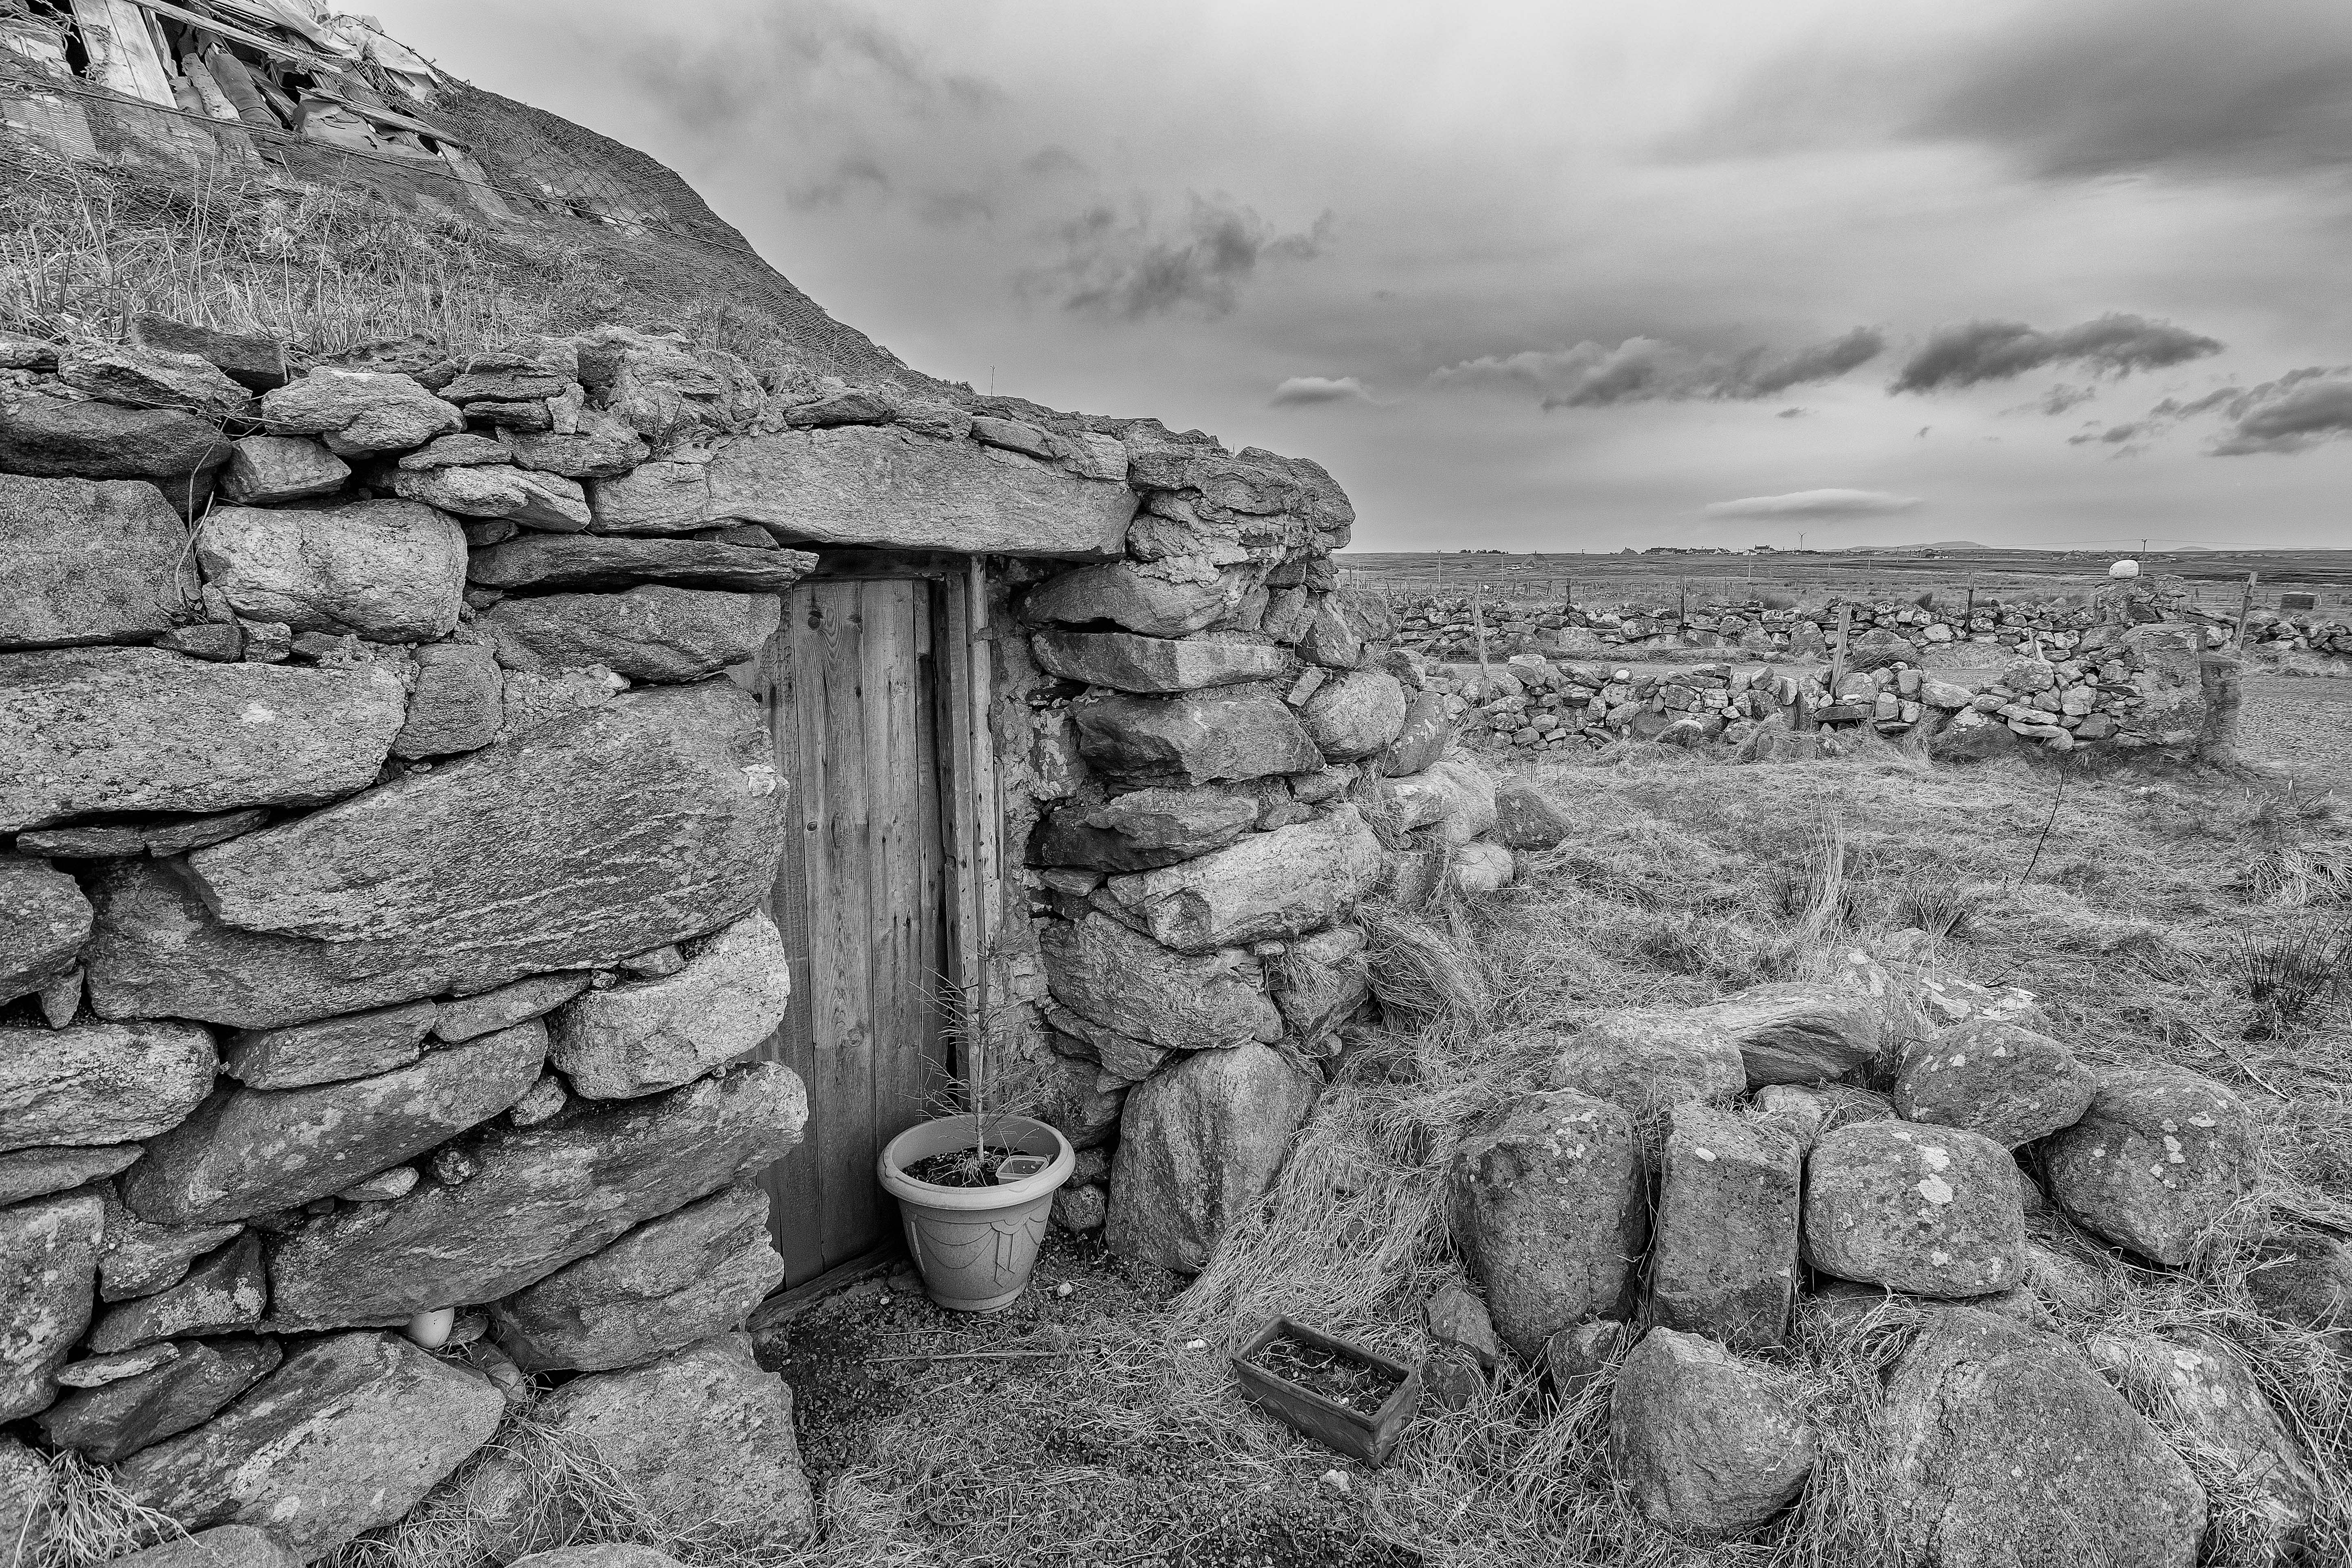
landscape, rock, mountain, black and white, wall, rural, monochrome, material, blackandwhite, structures, geology, temple, buildings, ruins, history, scotland, lewis, outerhebrides, blackhouse, monochrome photography, ancient history